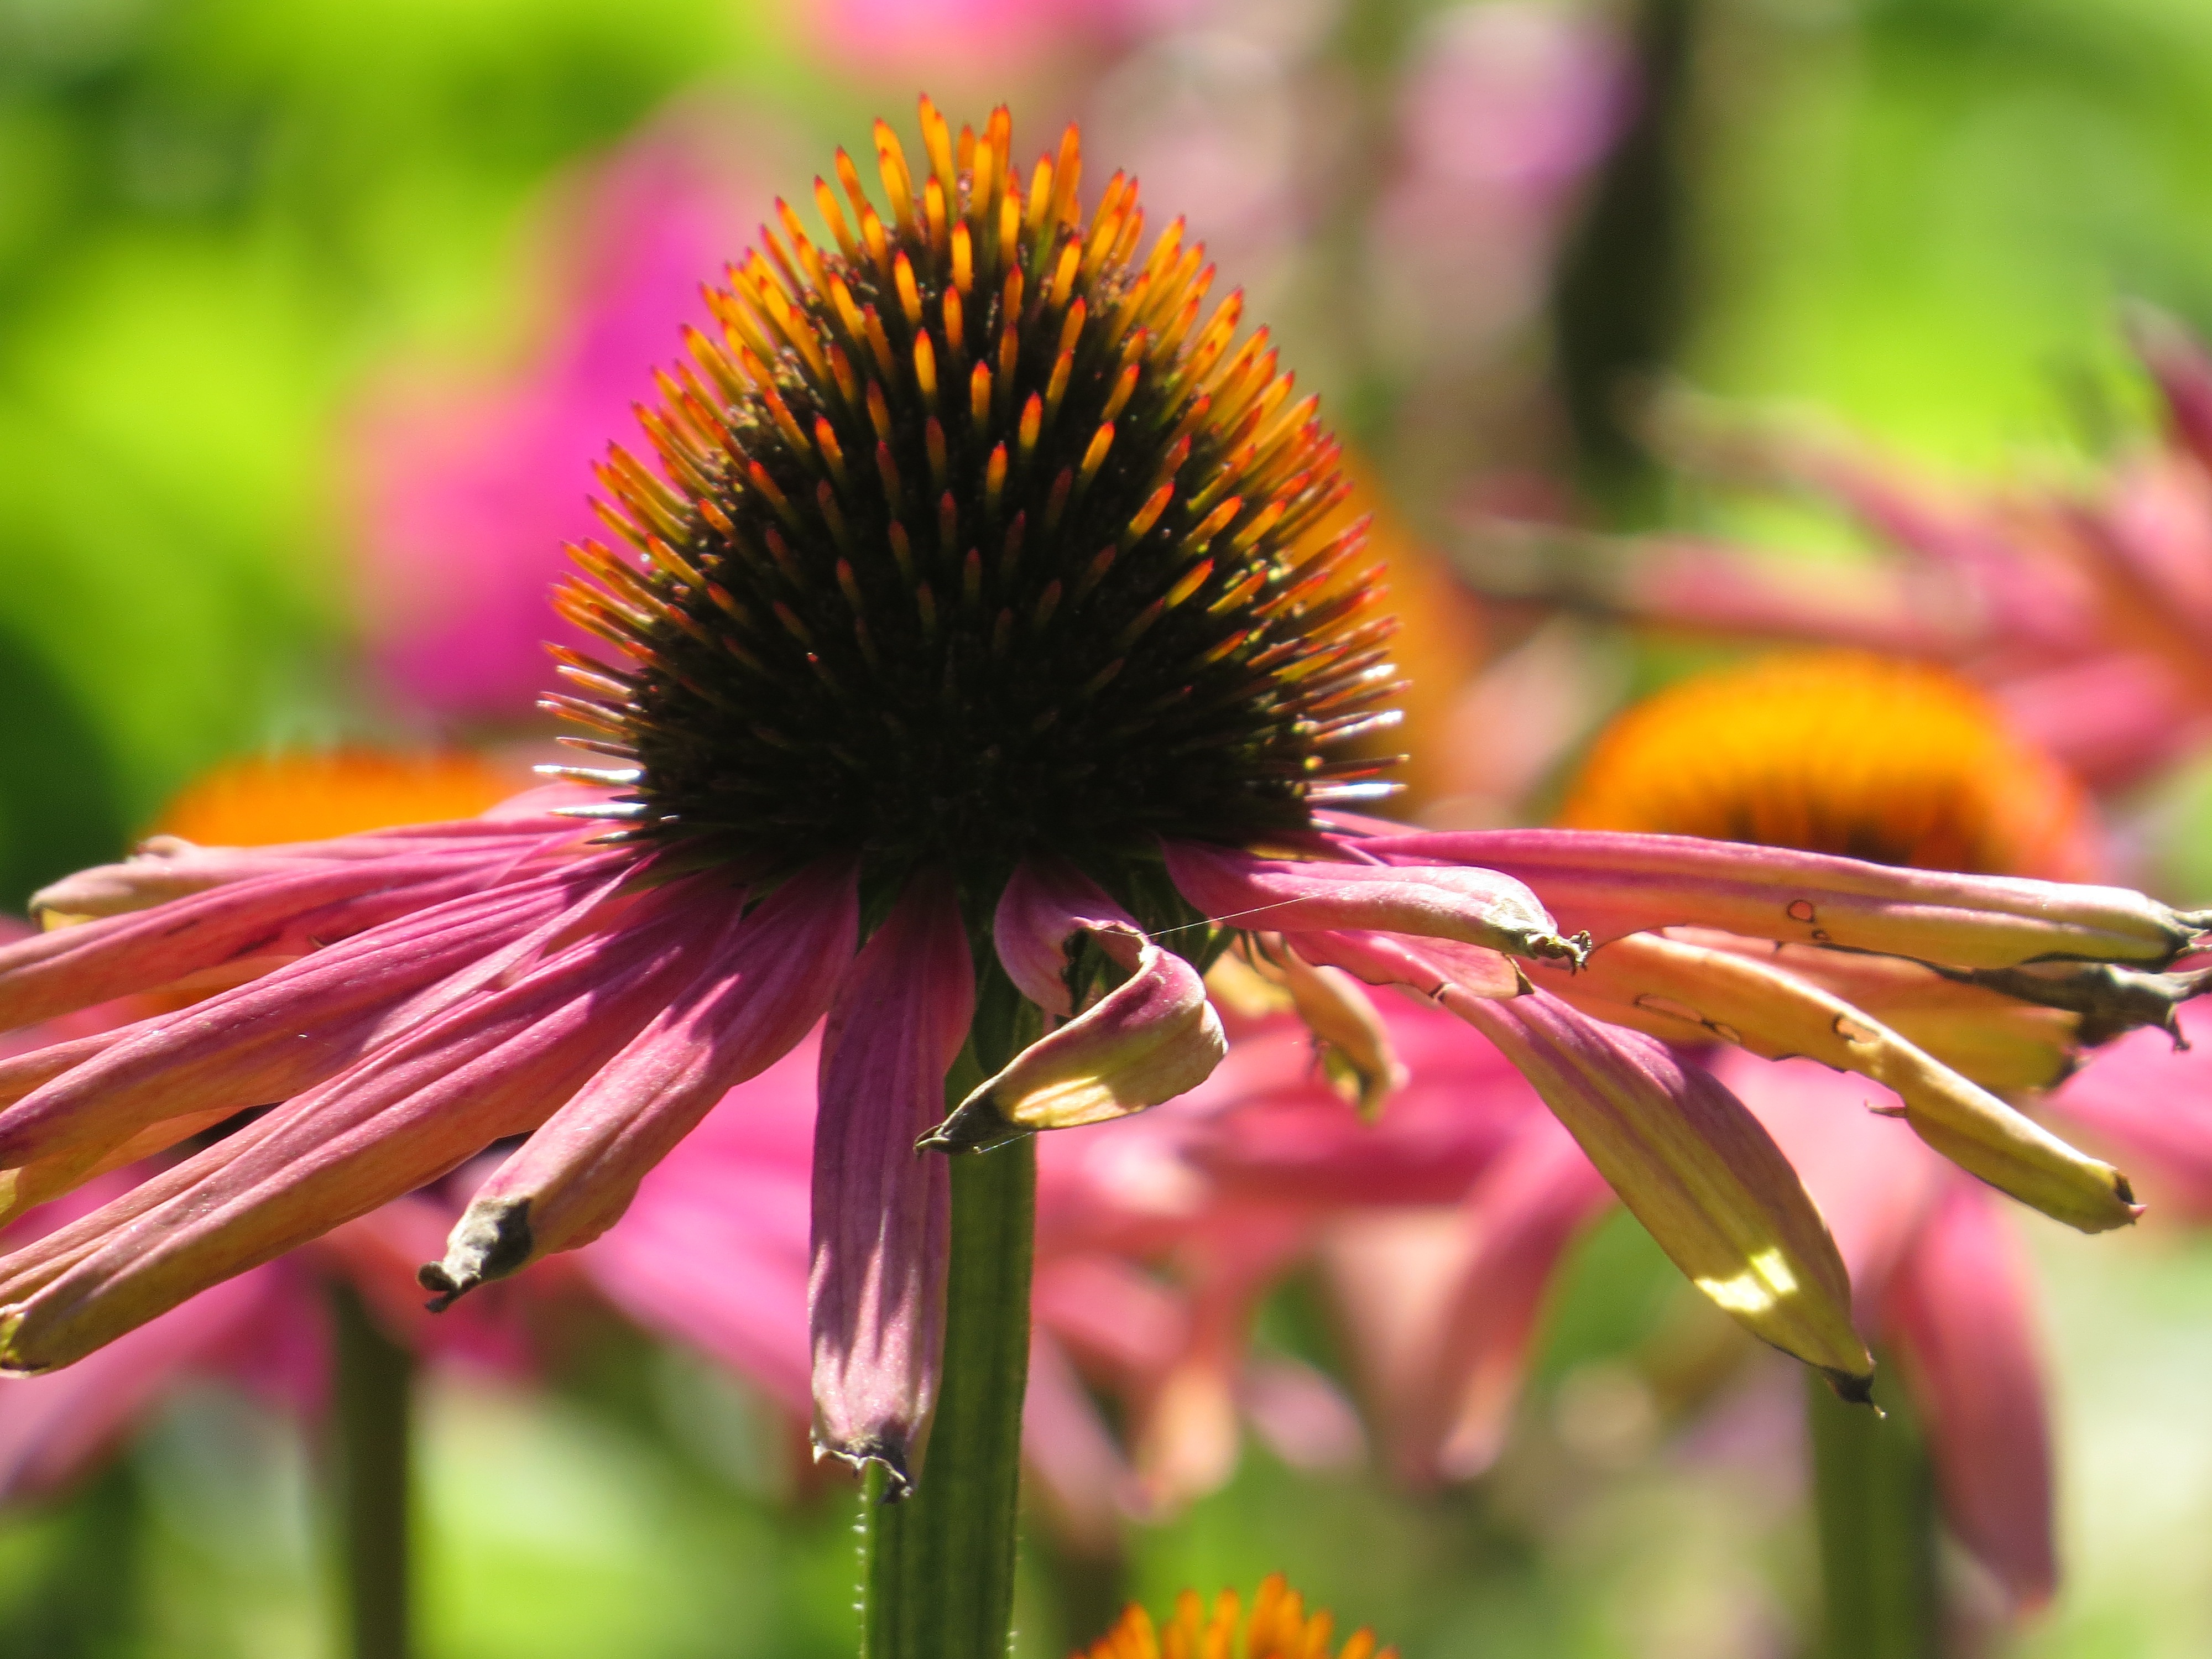
nature, blossom, plant, photography, prairie, flower, purple, petal, bloom, floral, spring, macro, natural, botany, garden, flora, botanical, fauna, wildflower, close up, purple flowers, bright, coneflower, nectar, macro photography, flowering plant, daisy family, plant stem, land plant